Western blot

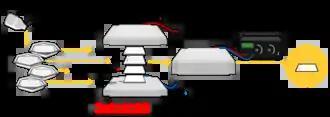

To make the proteins accessible to antibody detection, they are moved from within the gel onto a membrane, a solid support, which is an essential part of the process. There are two types of membrane: "nitrocellulose (NC) or polyvinylidene difluoride (PVDF"). NC membrane has high affinity for protein and its retention abilities. However, NC is brittle, and does not allow the blot to be used for re-probing, whereas PVDF membrane allows the blot to be re-probed. The most commonly used method for transferring the proteins is called electroblotting. Electroblotting uses an electric current to pull the negatively charged proteins from the gel towards the positively charged anode, and into the PVDF or NC membrane. The proteins move from within the gel onto the membrane while maintaining the organization they had within the gel. An older method of transfer involves placing a membrane on top of the gel, and a stack of filter papers on top of that. The entire stack is placed in a buffer solution which moves up the paper by capillary action, bringing the proteins with it. In practice this method is not commonly used due to the lengthy procedure time.